Warner Robins, Georgia

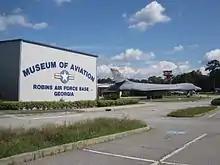
Museum of Aviation at Robins Air Force Base

Warner Robins is home to the Museum of Aviation, which honors the history of military aviation. Located next to the air force base, the museum contains exhibits on military memorabilia, airplanes and ground vehicles, the Tuskegee Airmen, and Operation Desert Storm. It is the second-largest museum sponsored by the United States Air Force and the fourth-most visited museum in the Department of Defense. It is also the largest tourist attraction outside Atlanta in Georgia.